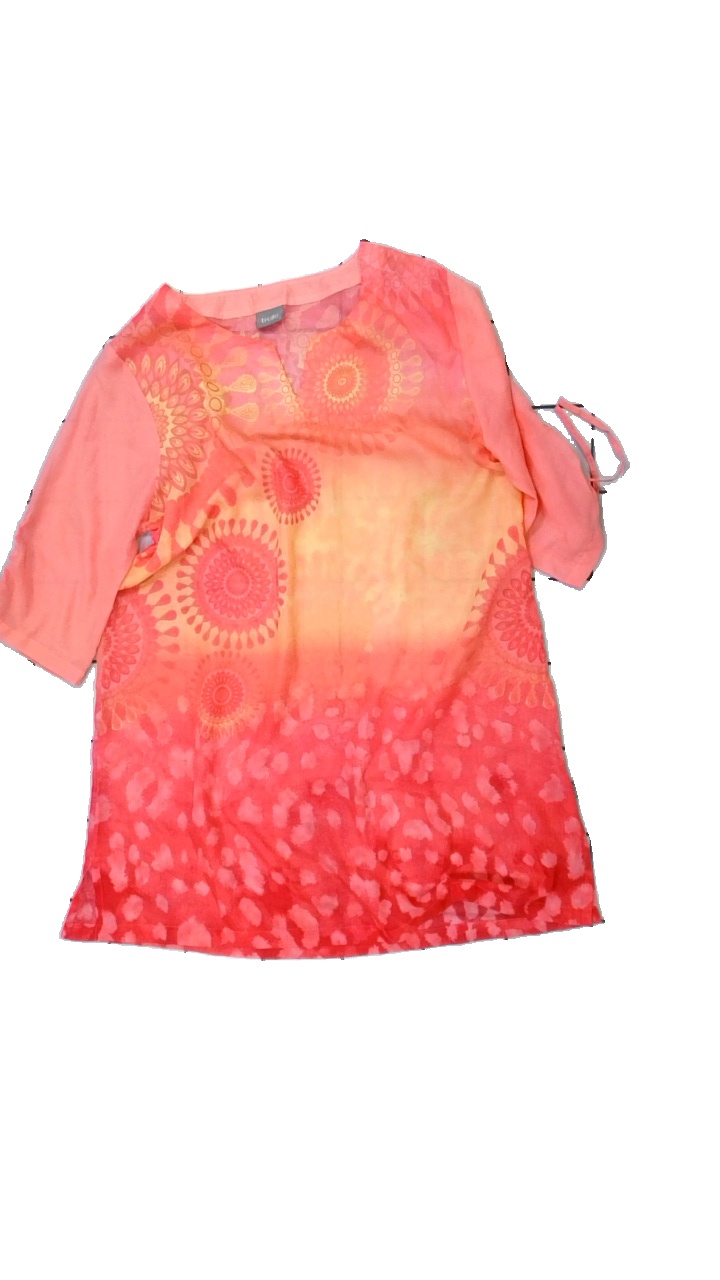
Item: Blouse (Ladies)
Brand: Trofé
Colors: Pink, Yellow
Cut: Regular
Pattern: Other
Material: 100% polyester
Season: All
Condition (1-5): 3
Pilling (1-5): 5
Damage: Stains
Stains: Minor
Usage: Export
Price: <50